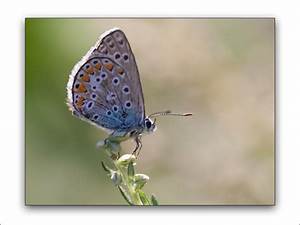
Label: farfalla